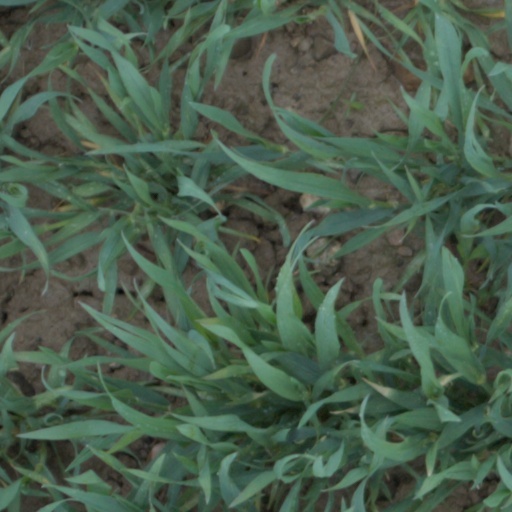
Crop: wheat